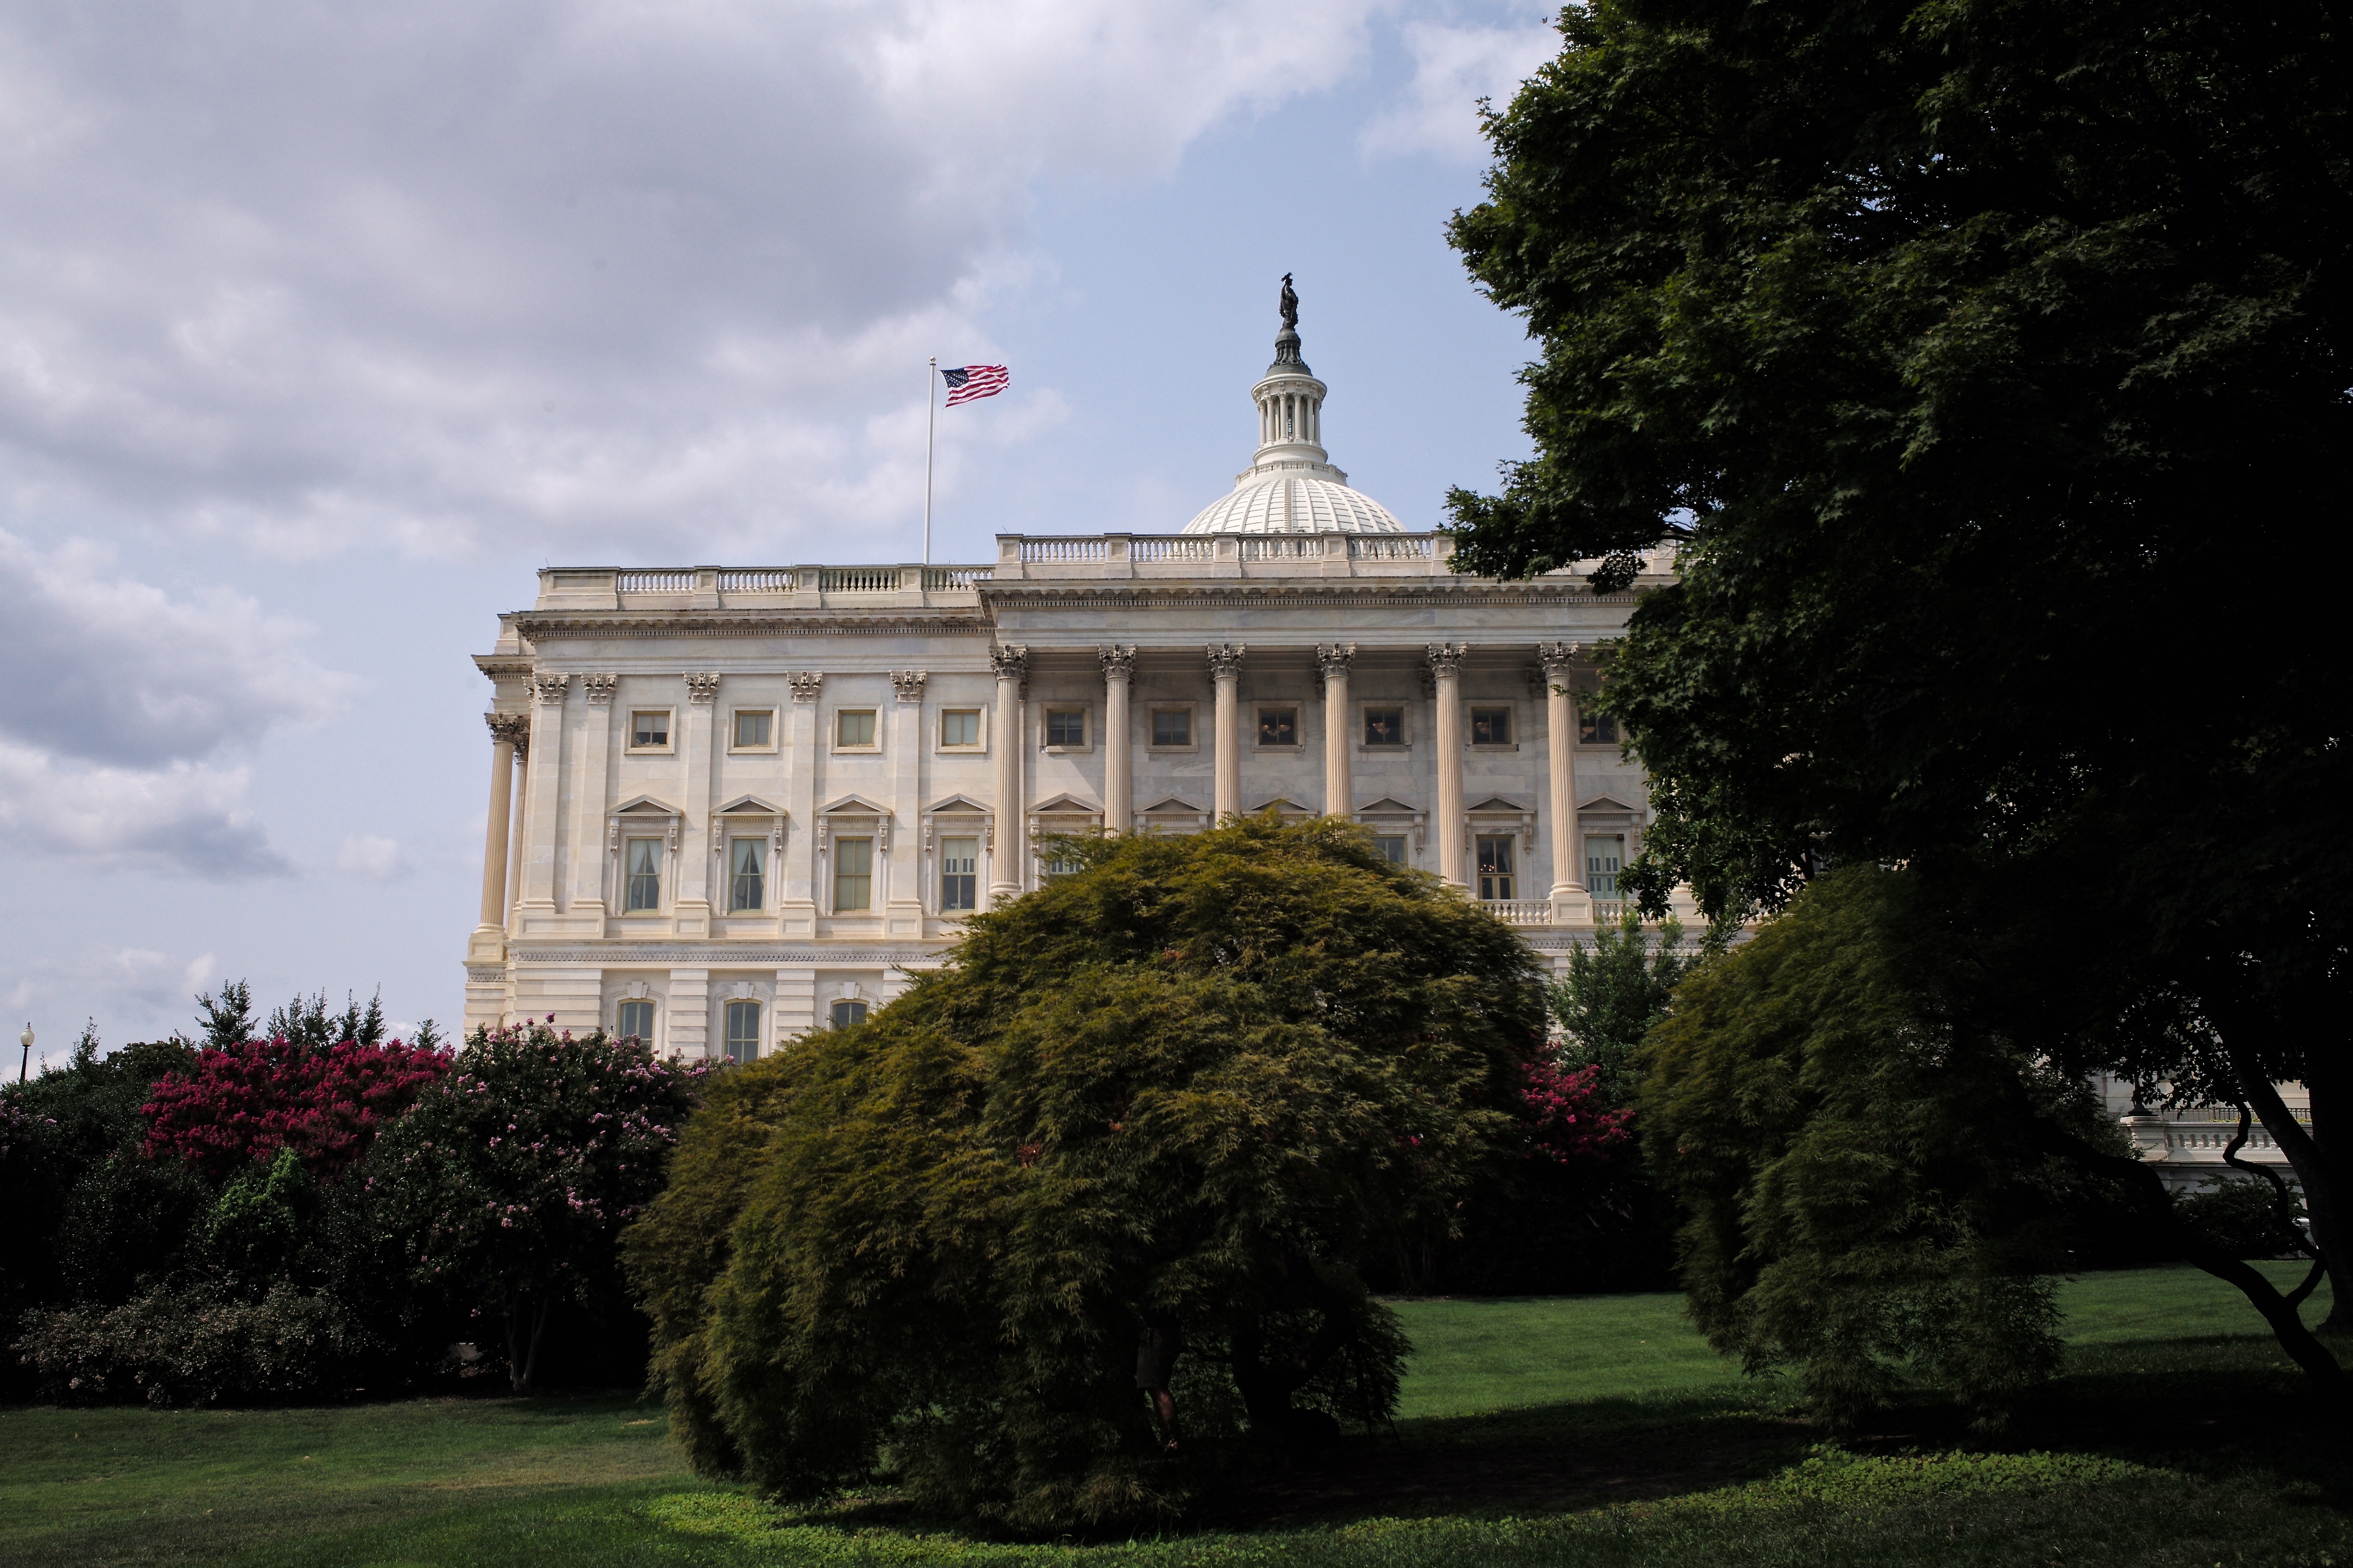
branch, building, chateau, palace, monument, summer, travel, tower, usa, landmark, garden, m, fountain, 28, government, f2, estate, federal, leica, capitol, 240, summicron, congress, legislature, legislative, stately home